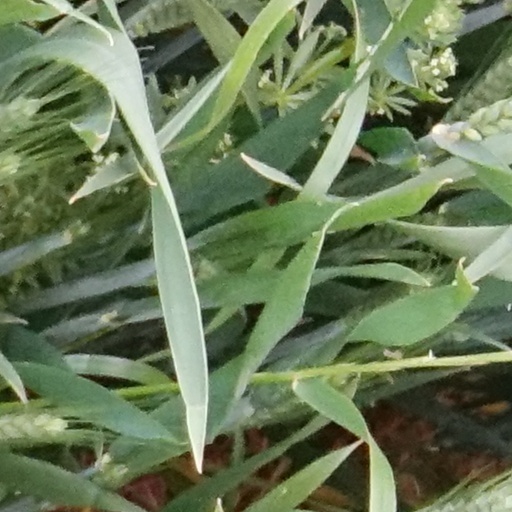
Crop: wheat